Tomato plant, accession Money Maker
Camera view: vertical (180 deg); turntable rotation: 60 degrees
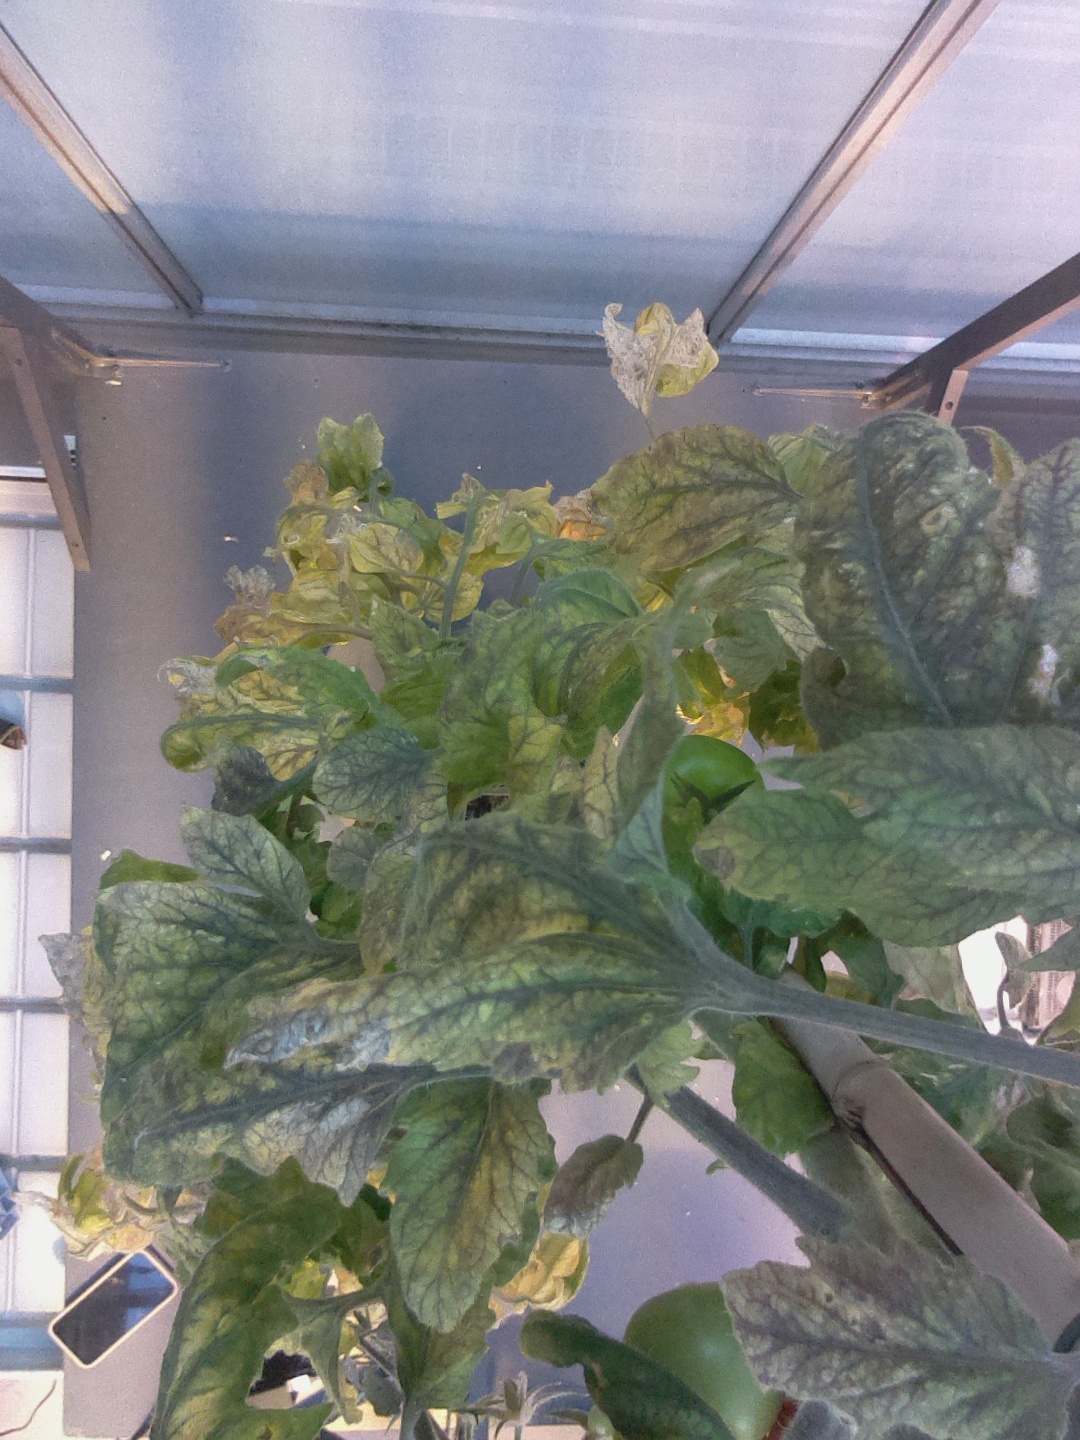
BBCH growth stage 83: 30%-40% of fruits show typical fully ripe color